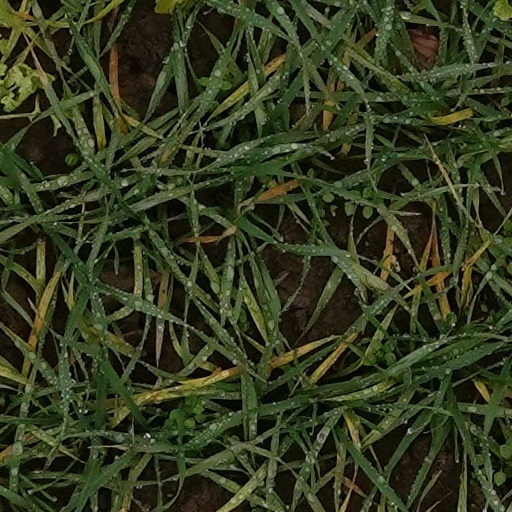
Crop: wheat